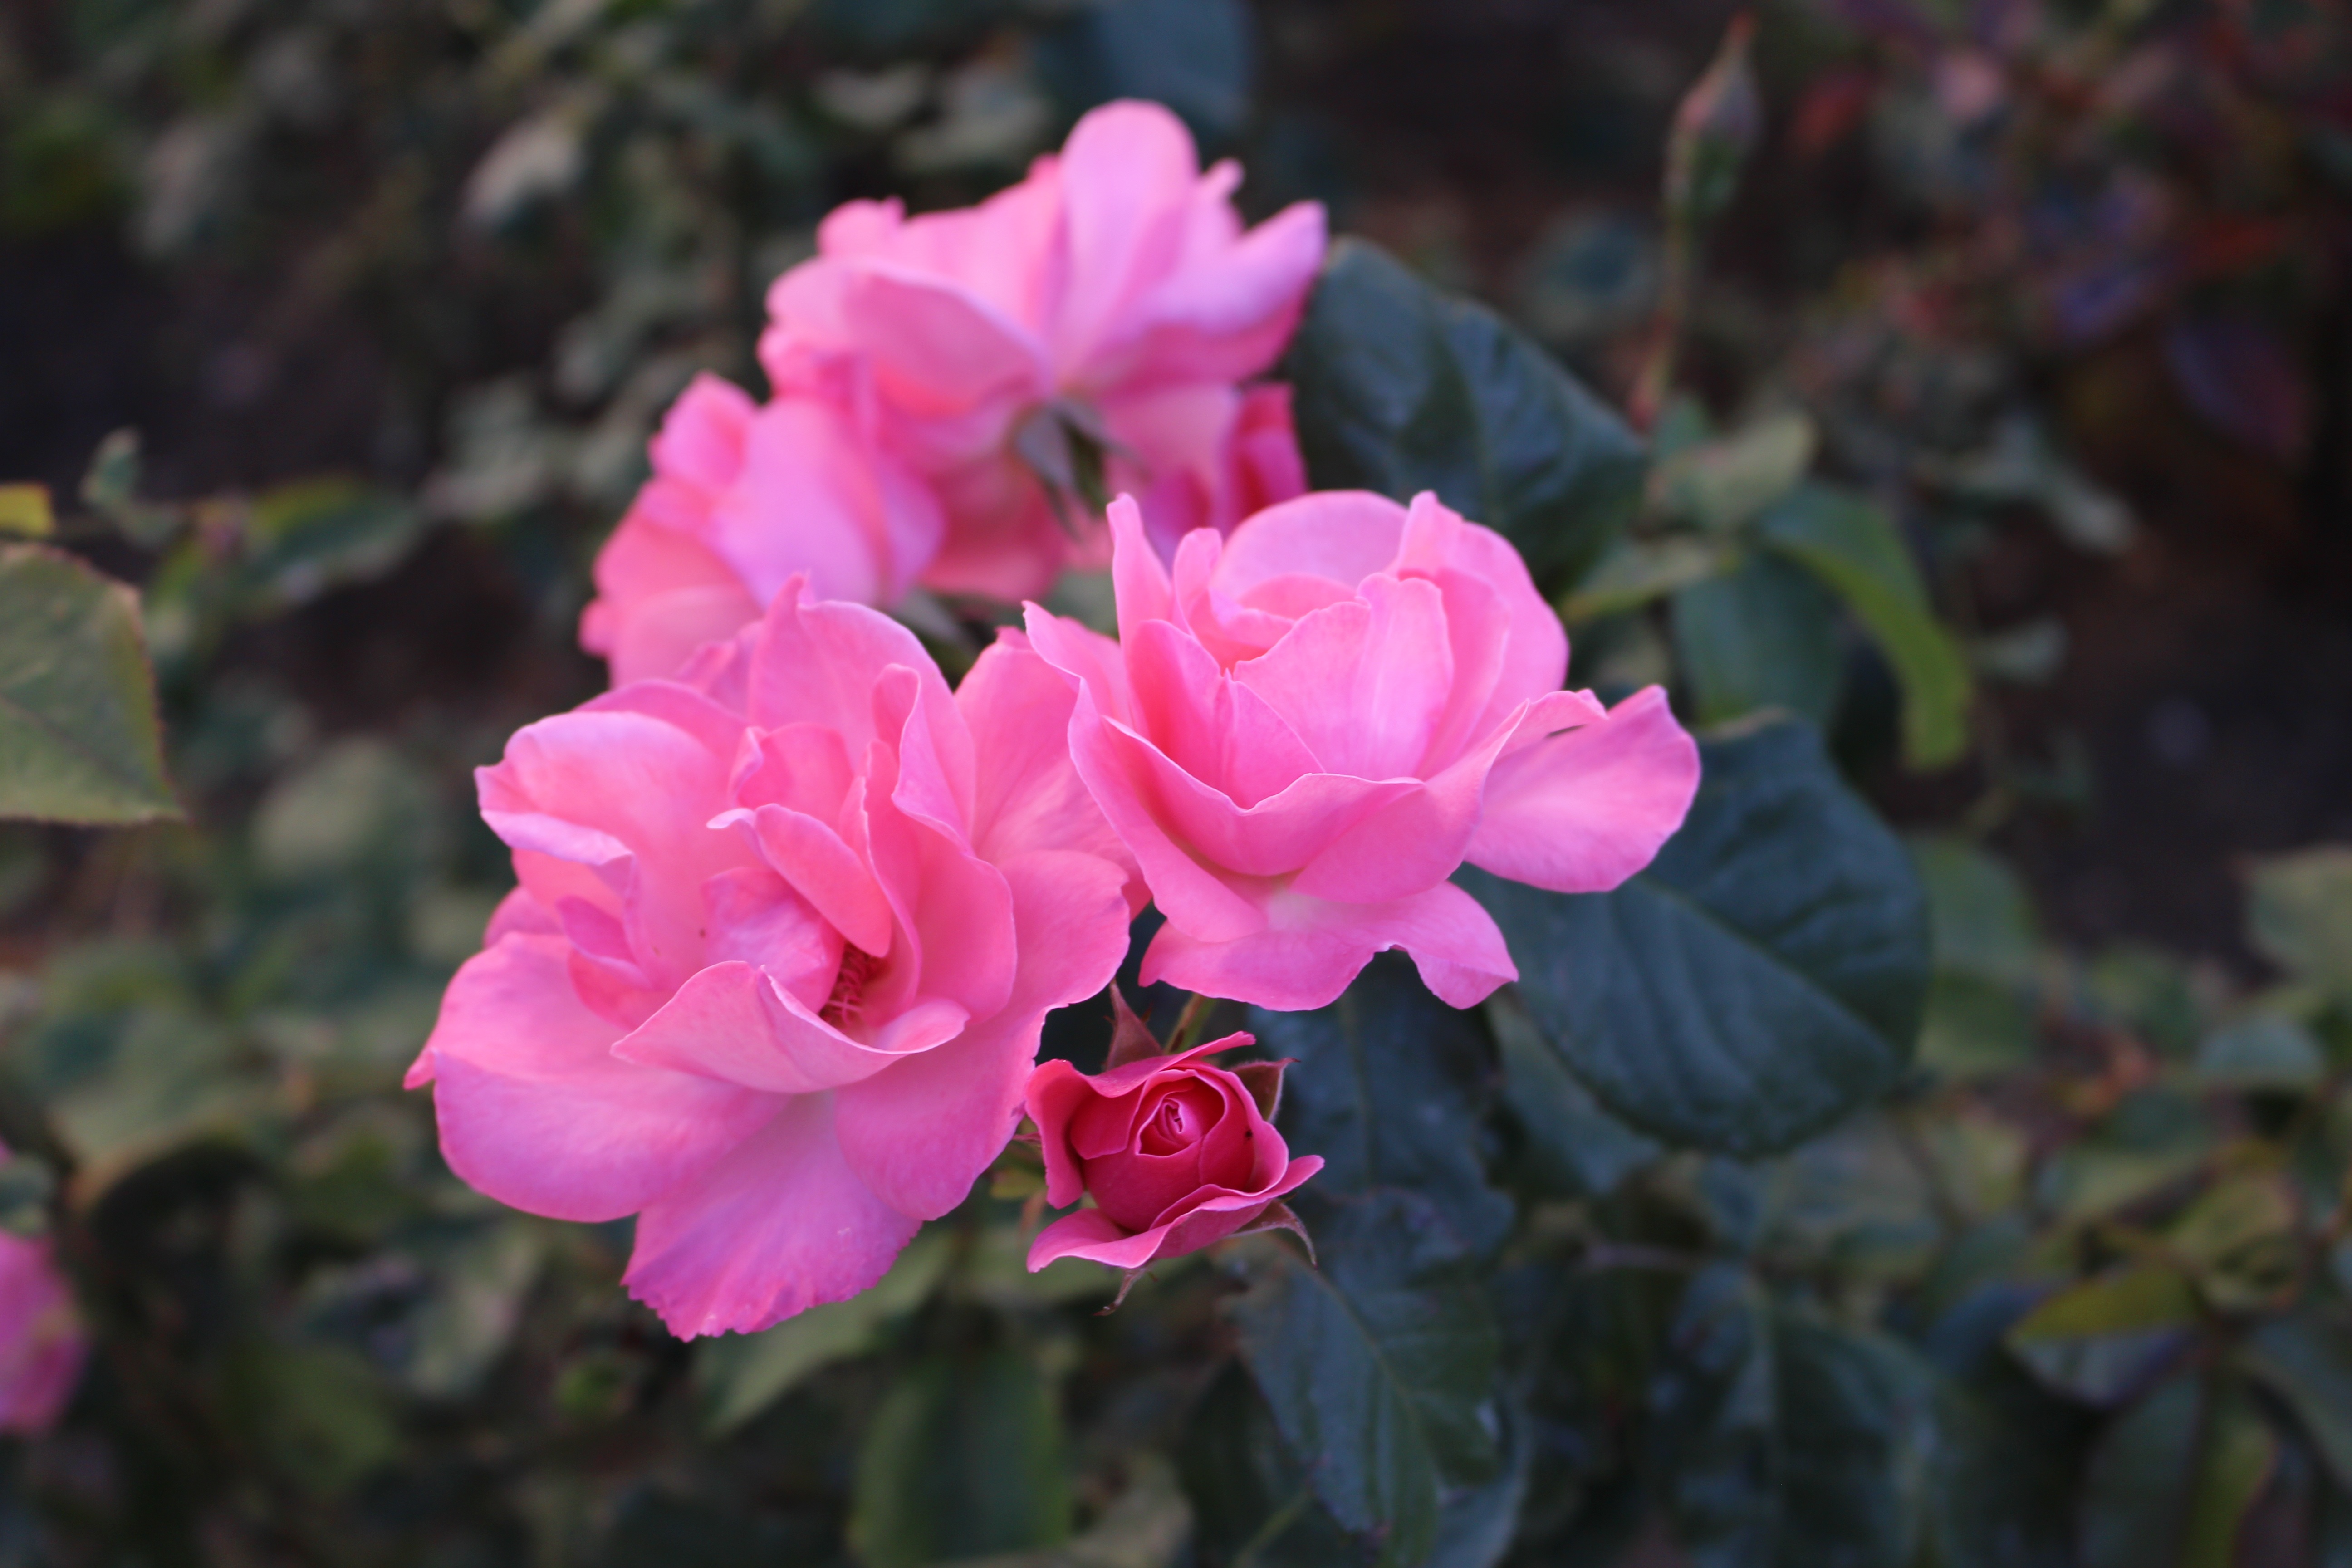
nature, blossom, plant, flower, petal, rose, macro, botany, pink, flora, petals, shrub, pink rose, floribunda, beautiful flower, flowering plant, garden roses, rose family, tender rose, annual plant, land plant